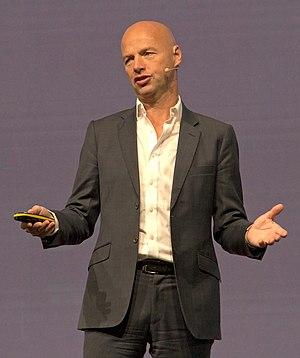
Sebastian Thrun, né le 14 mai 1967 à Solingen, est un chercheur en informatique allemand.